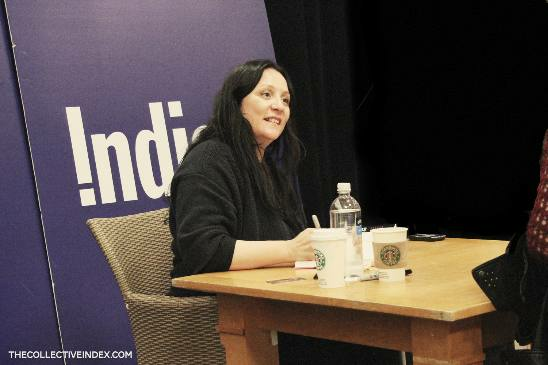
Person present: Yes